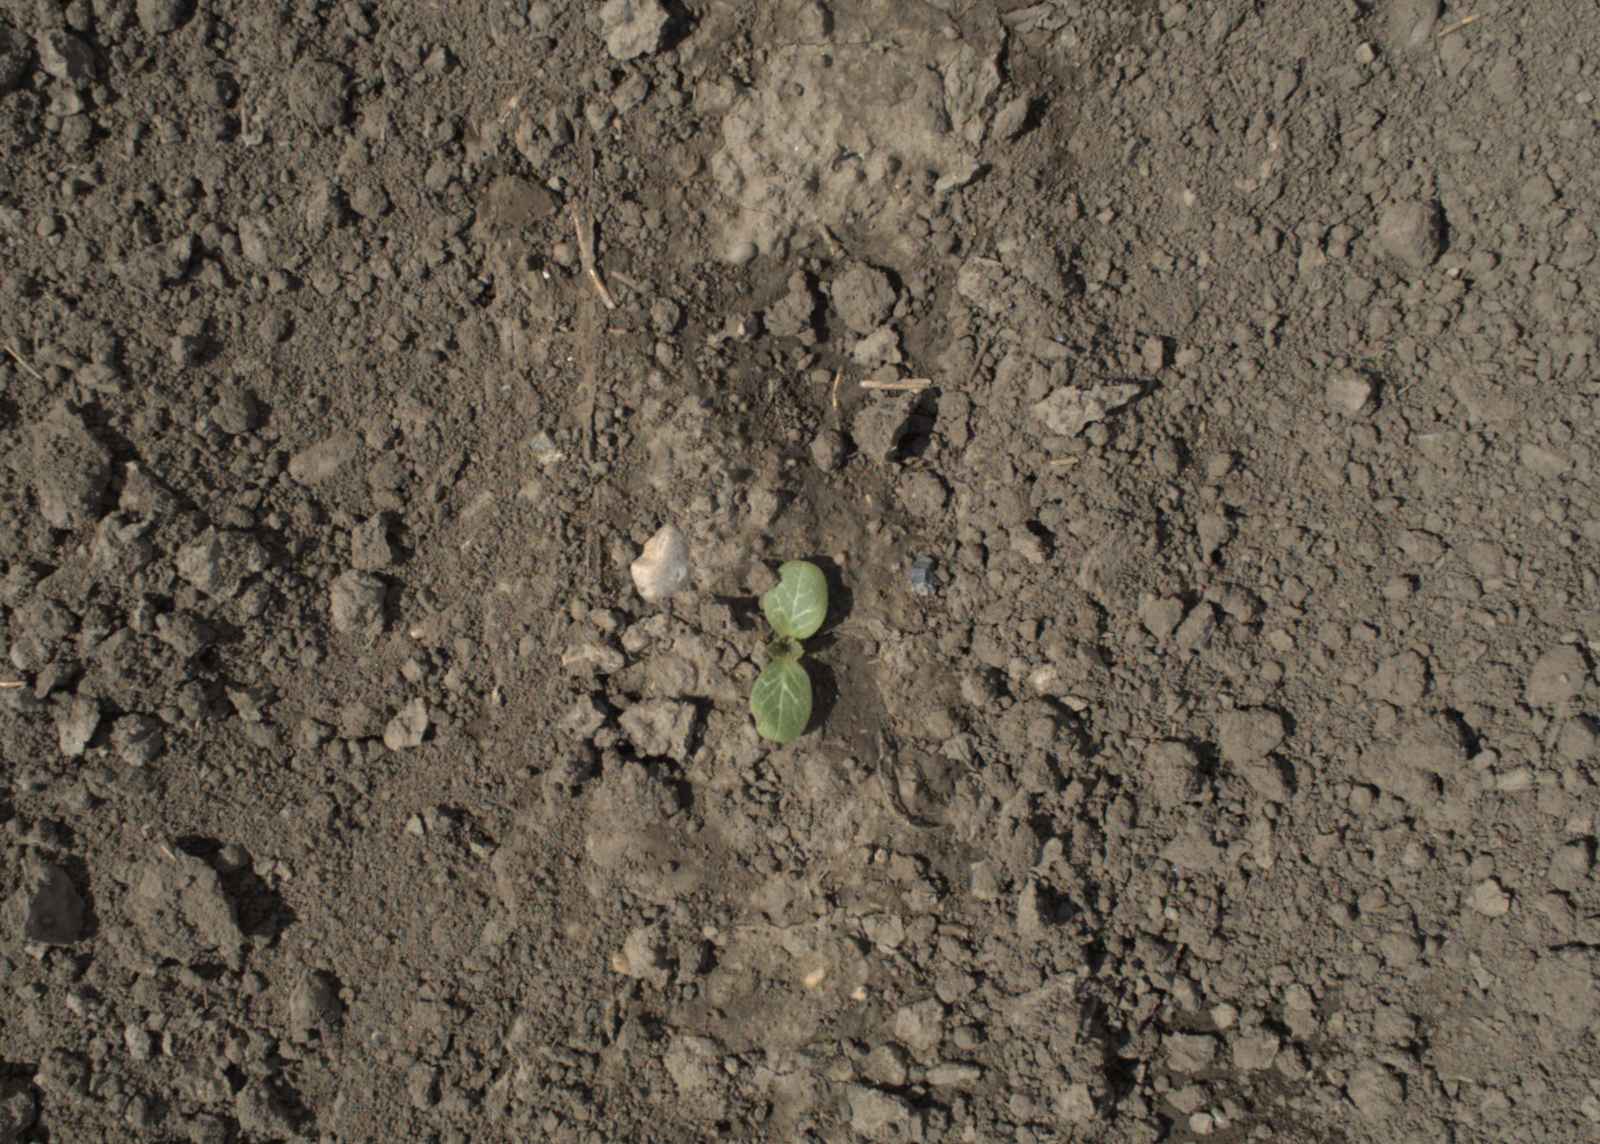
Capture date: 28.05.2021 10:30:11
Weather: mixed
Wind: medium
Seeding date: 27.04.2021
Plant canopy height (mm): 1018